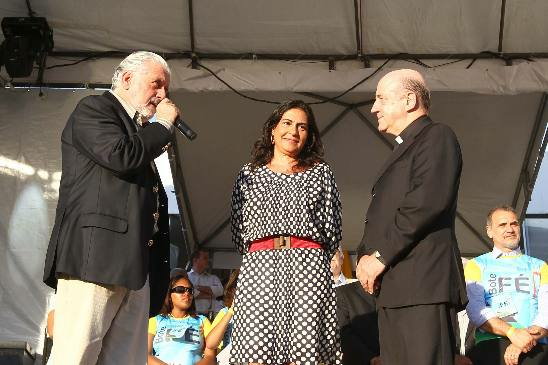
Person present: Yes